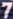
Number: 7